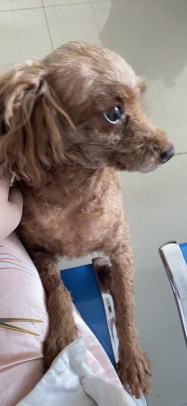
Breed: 7449-n000128-teddy